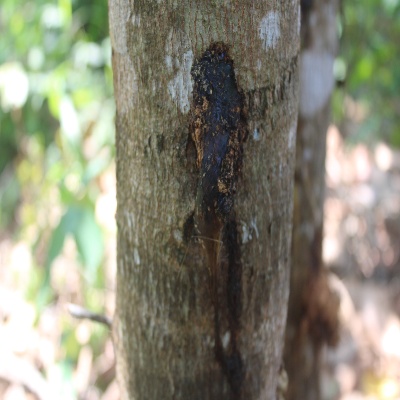
Crop: Cashew
Condition: gumosis